Parasitengona

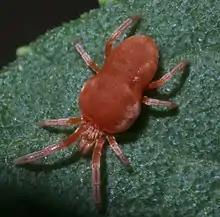
"Allothrombium" (Trombidiidae: Trombidioidea)

Parasitengona is a group of mites, variously ranked as a hyporder or a cohort, between the taxonomic ranks of order and family.